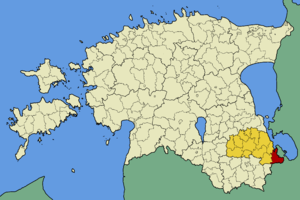
La commune de Värska est une ancienne commune rurale du comté de Põlva en Estonie. En 2017, elle a été réunie à la nouvelle commune de Setomaa.